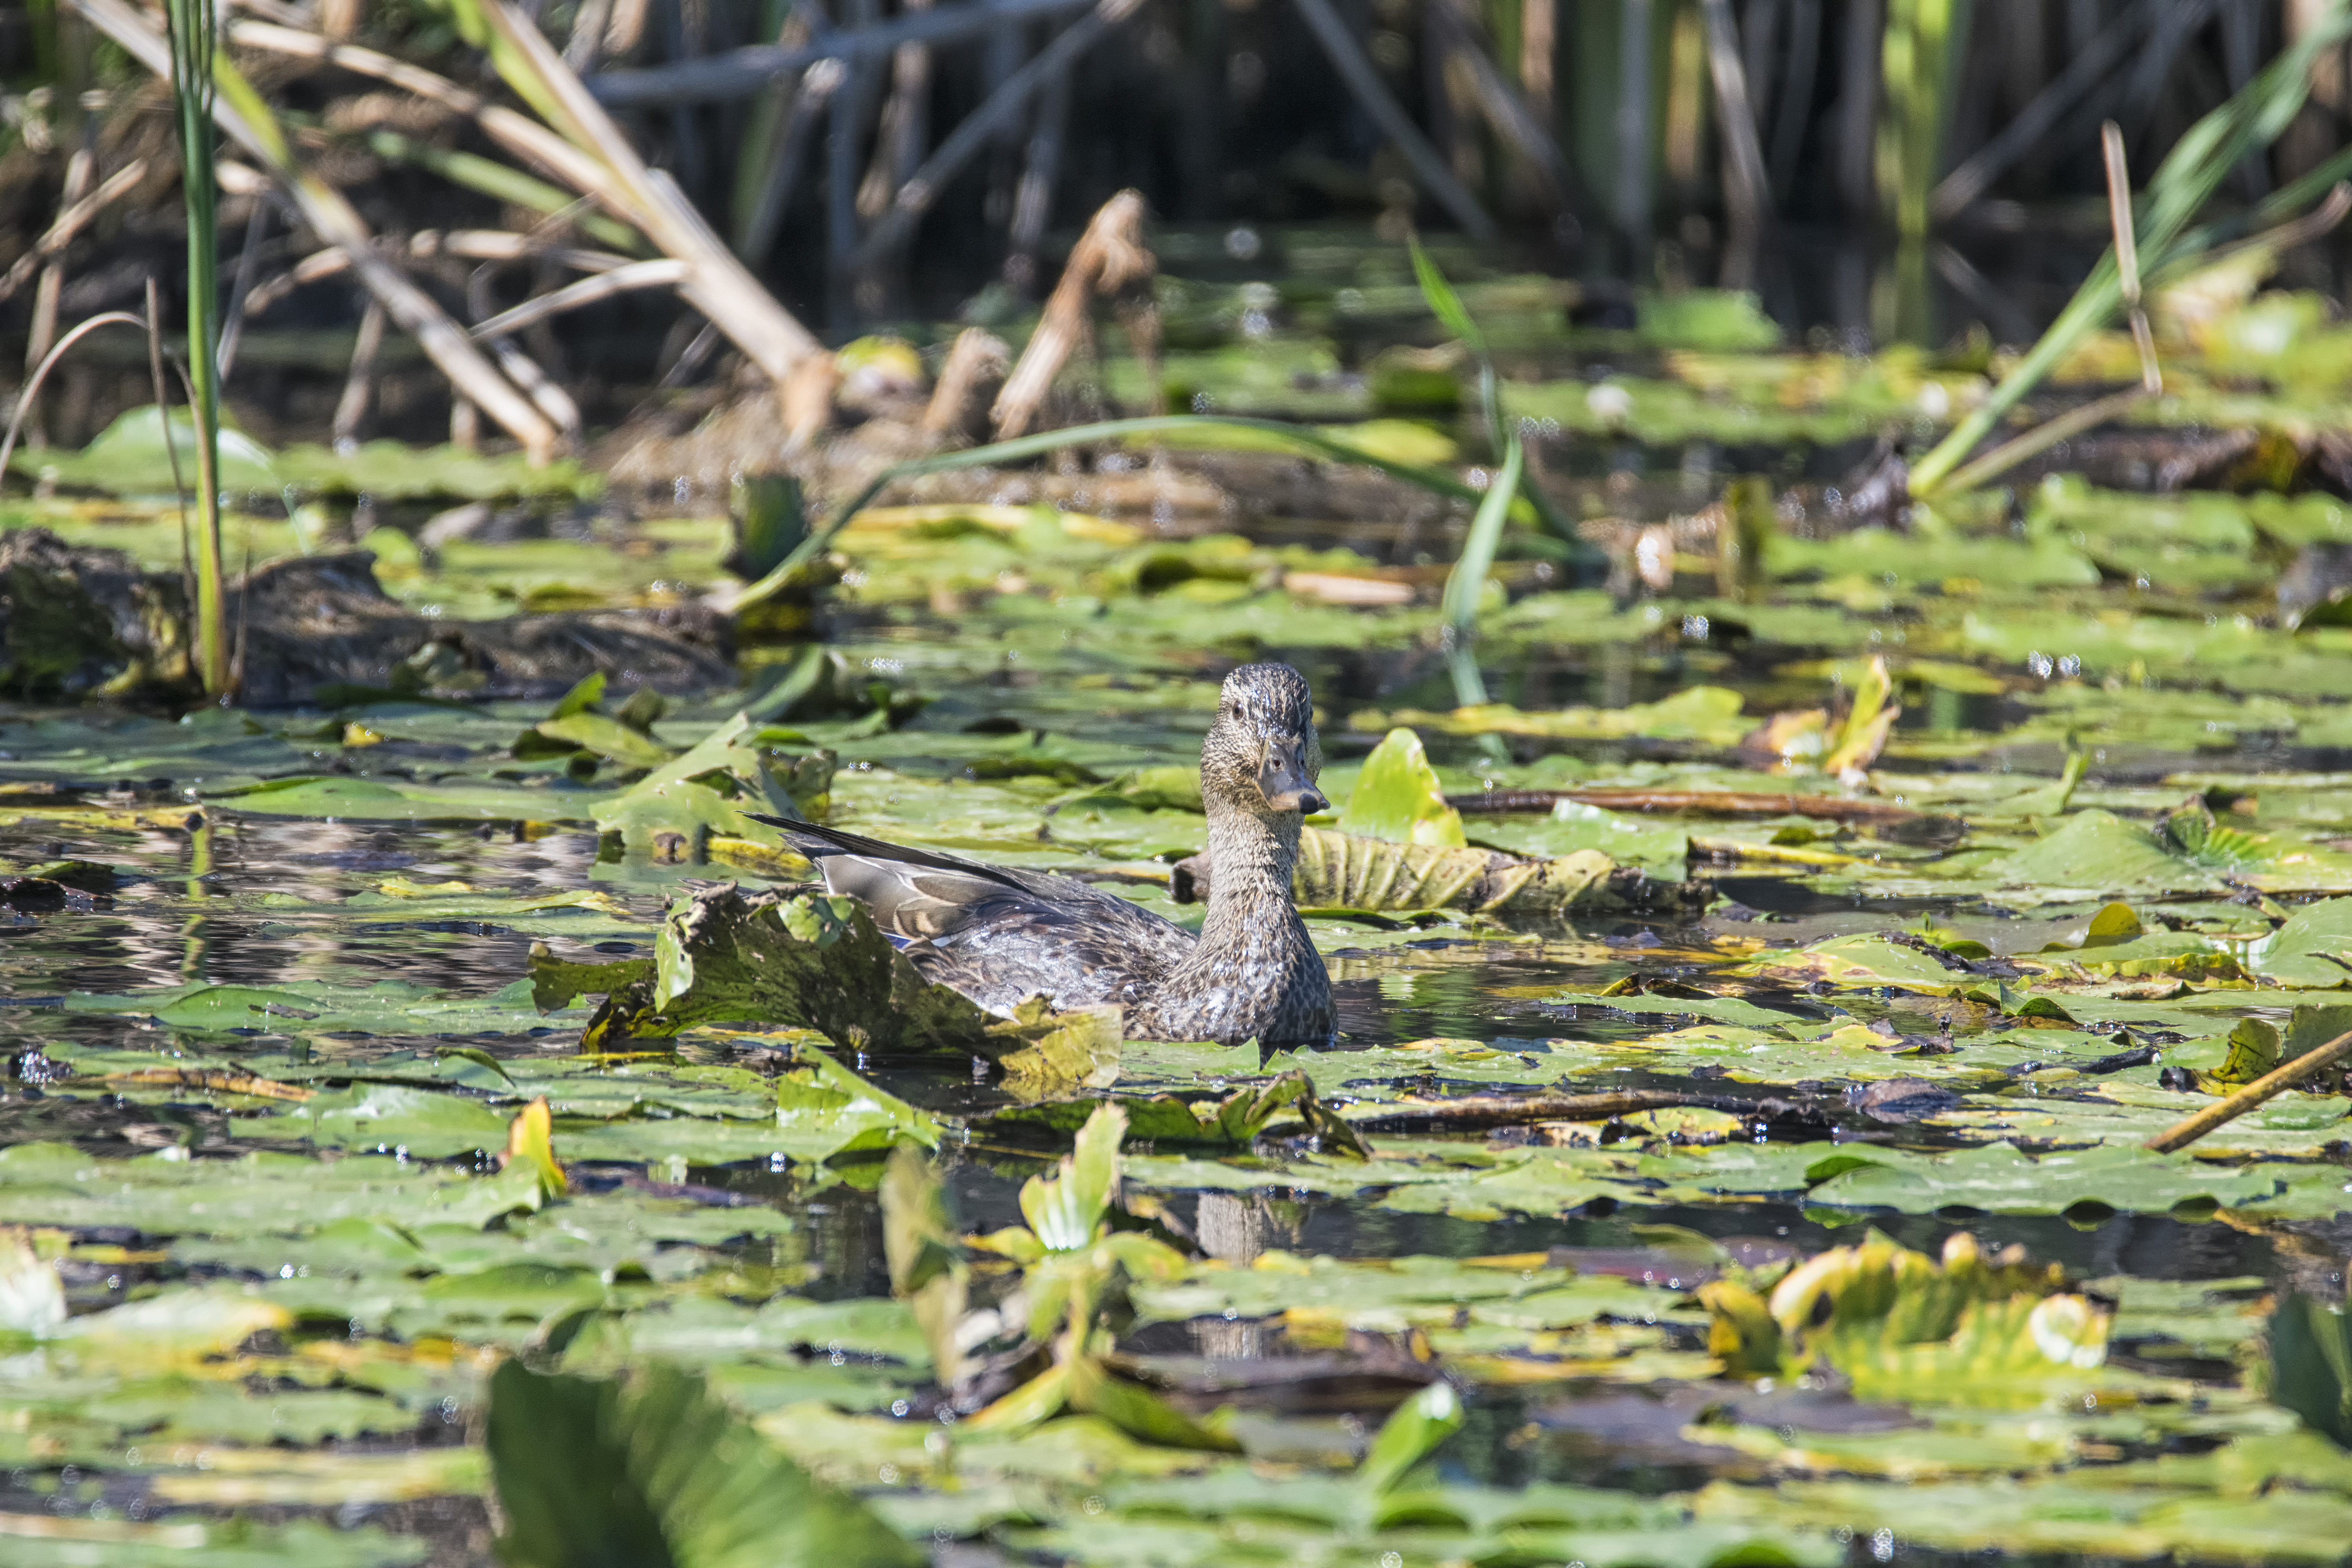
nature, swamp, bird, pond, wildlife, green, jungle, reptile, fauna, alligator, canada, wetland, vertebrate, quebec, habitat, colvert, mallard, canard, sherbrooke, oiseau, natural environment